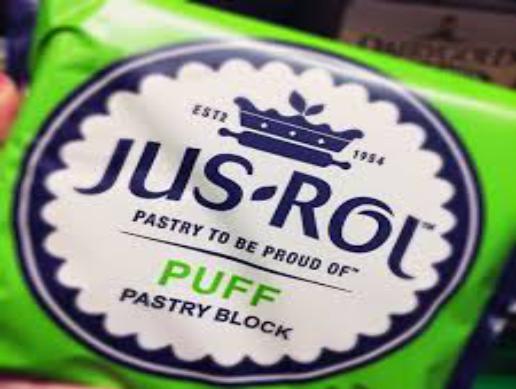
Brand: Jus-Rol
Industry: Food